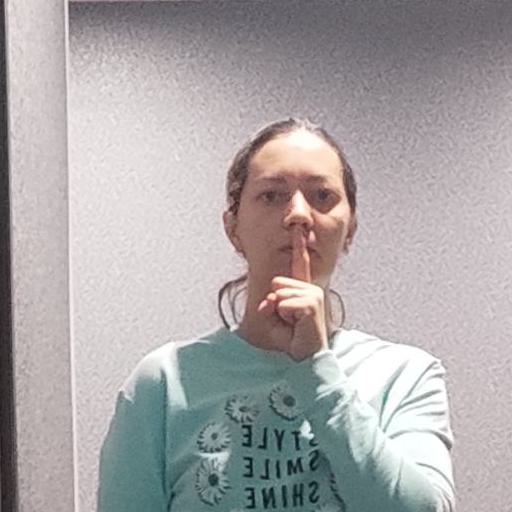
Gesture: mute